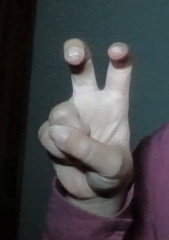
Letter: toot